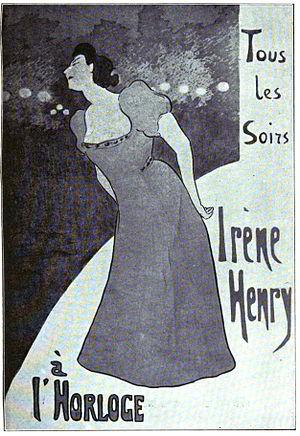
L'Horloge est d'abord un café-restaurant ouvert, en 1840, dans les jardins des carrés des Fêtes. Il devient un café-concert, en 1848, démoli en 1855, lors de la construction du Palais de l'Industrie, reconstruit la même année, dans le carré Ledoyen des jardins des Champs-Élysées, avenue Edward-Tuck, agrandi, en 1858. En 1897, Joseph Oller y installe son Jardin de Paris. Il est fermé puis démoli, en 1914.